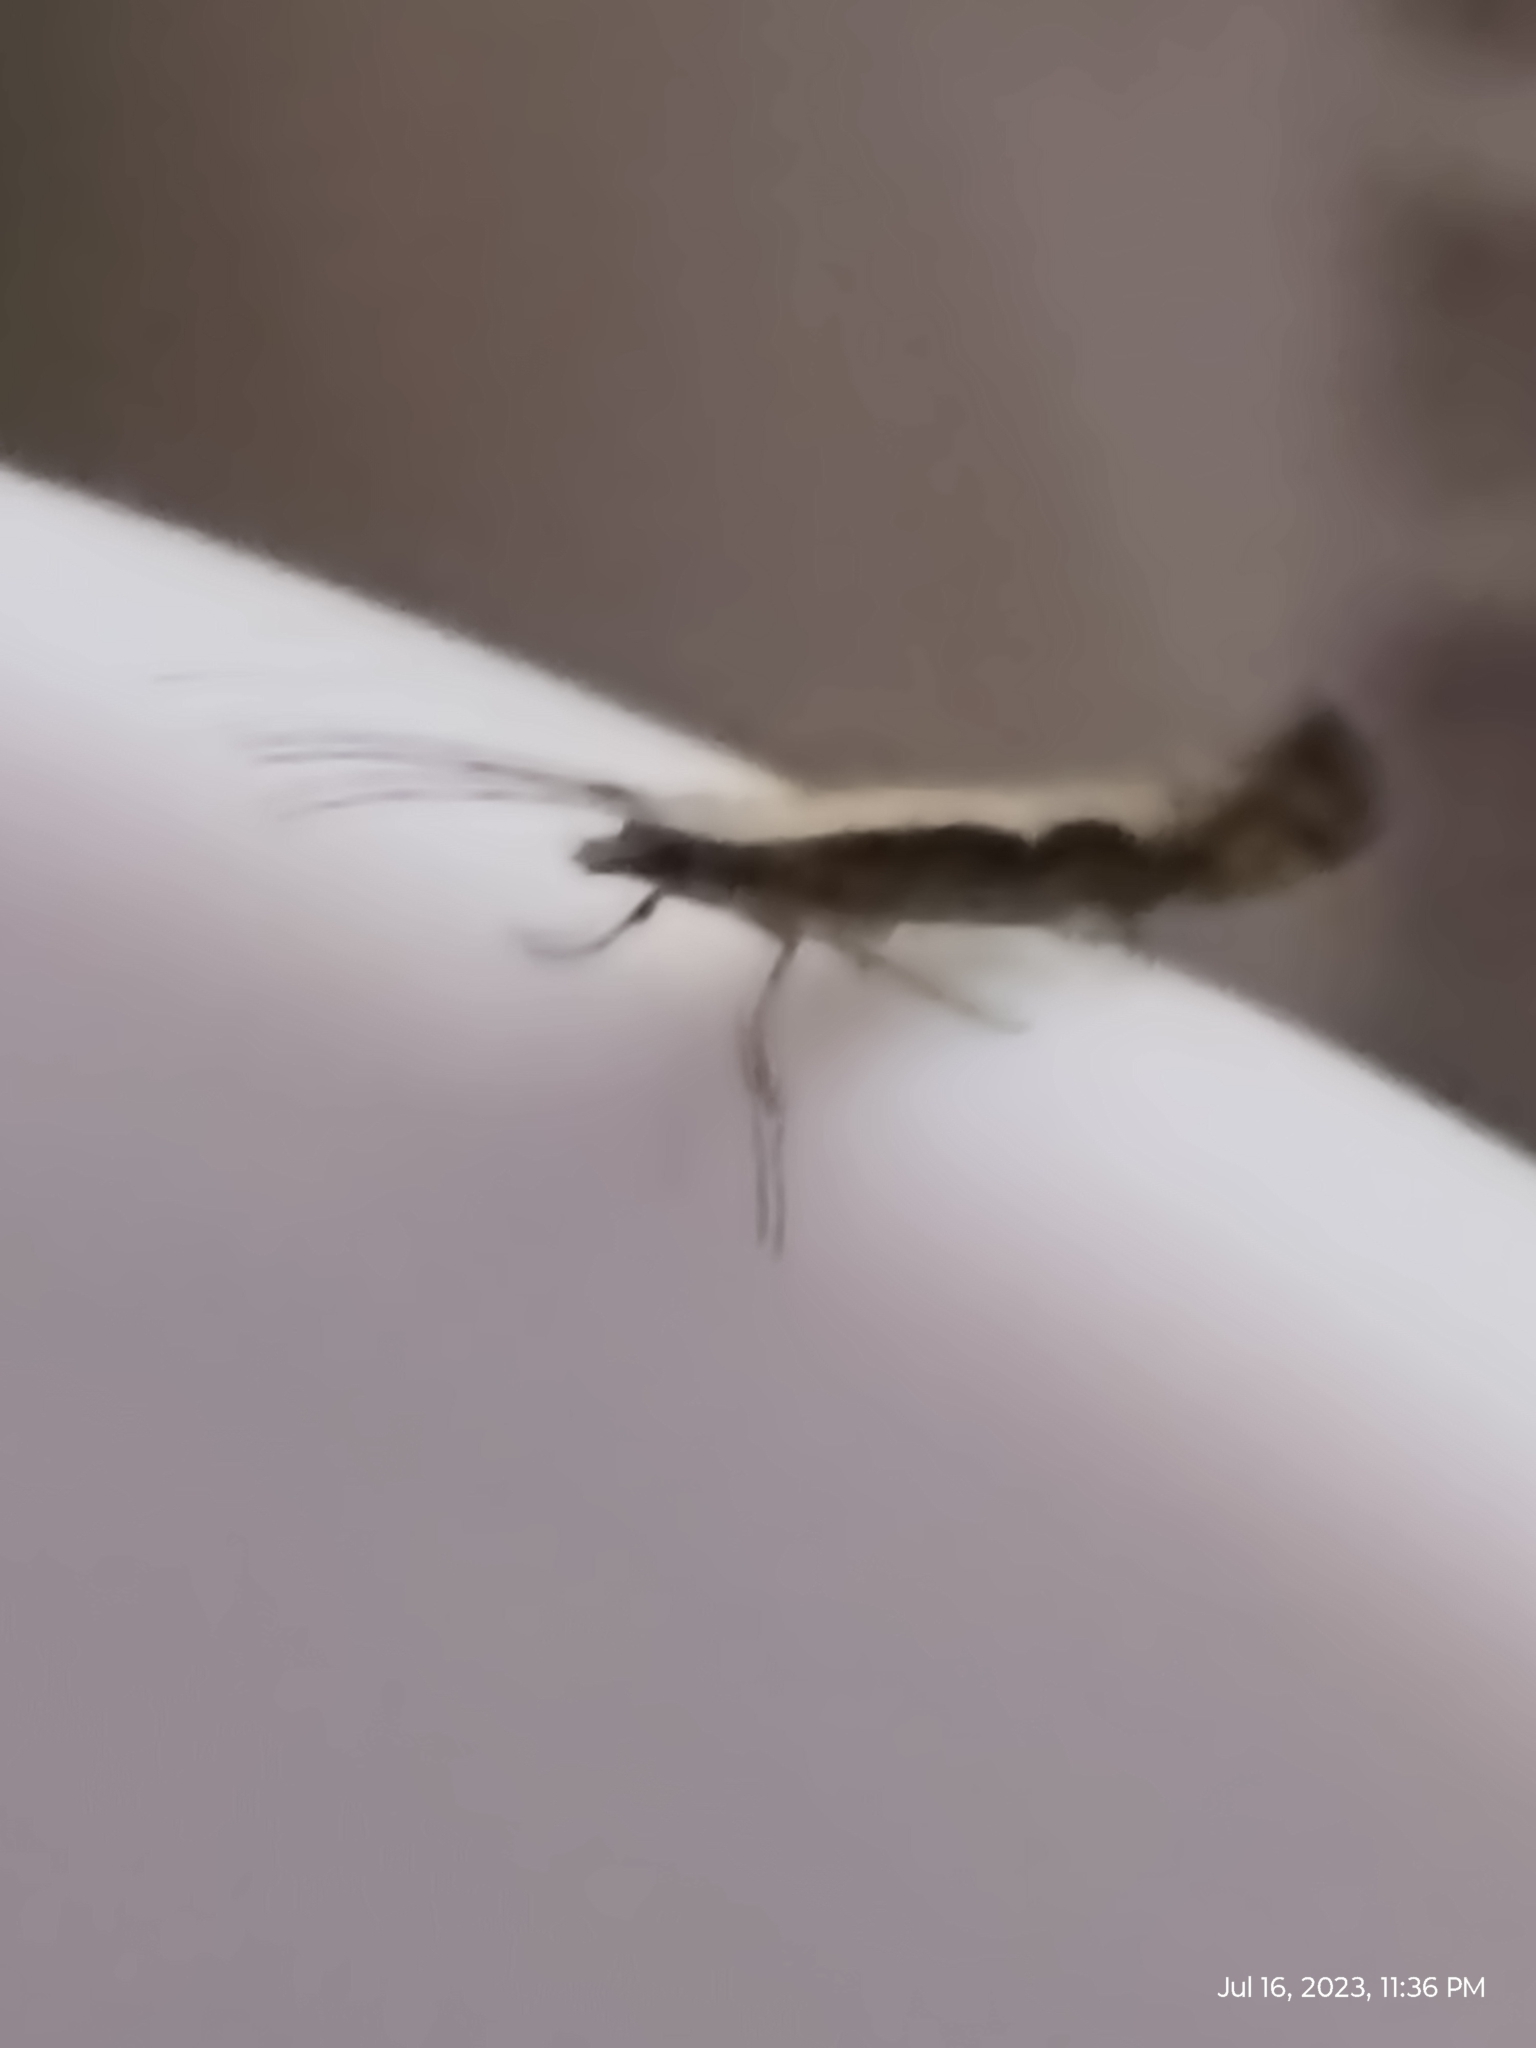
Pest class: diamondback_moth